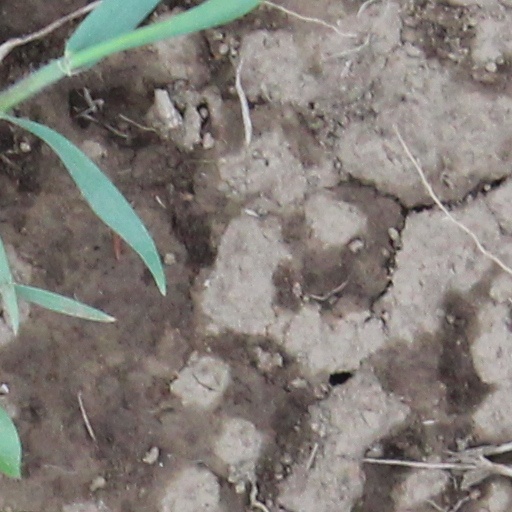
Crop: wheat